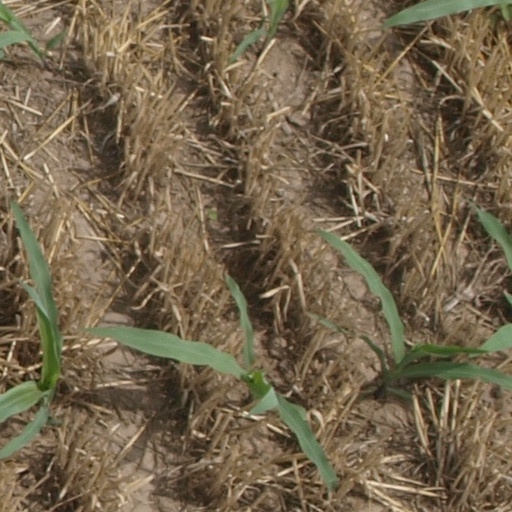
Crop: maize; corn